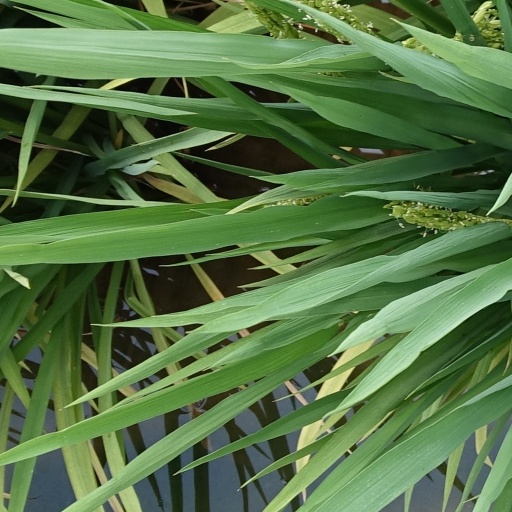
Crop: rice